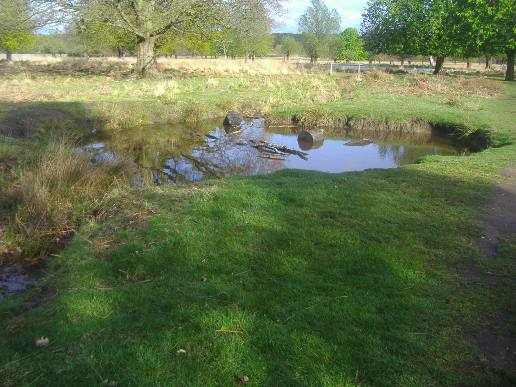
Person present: No